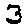
Label: 3